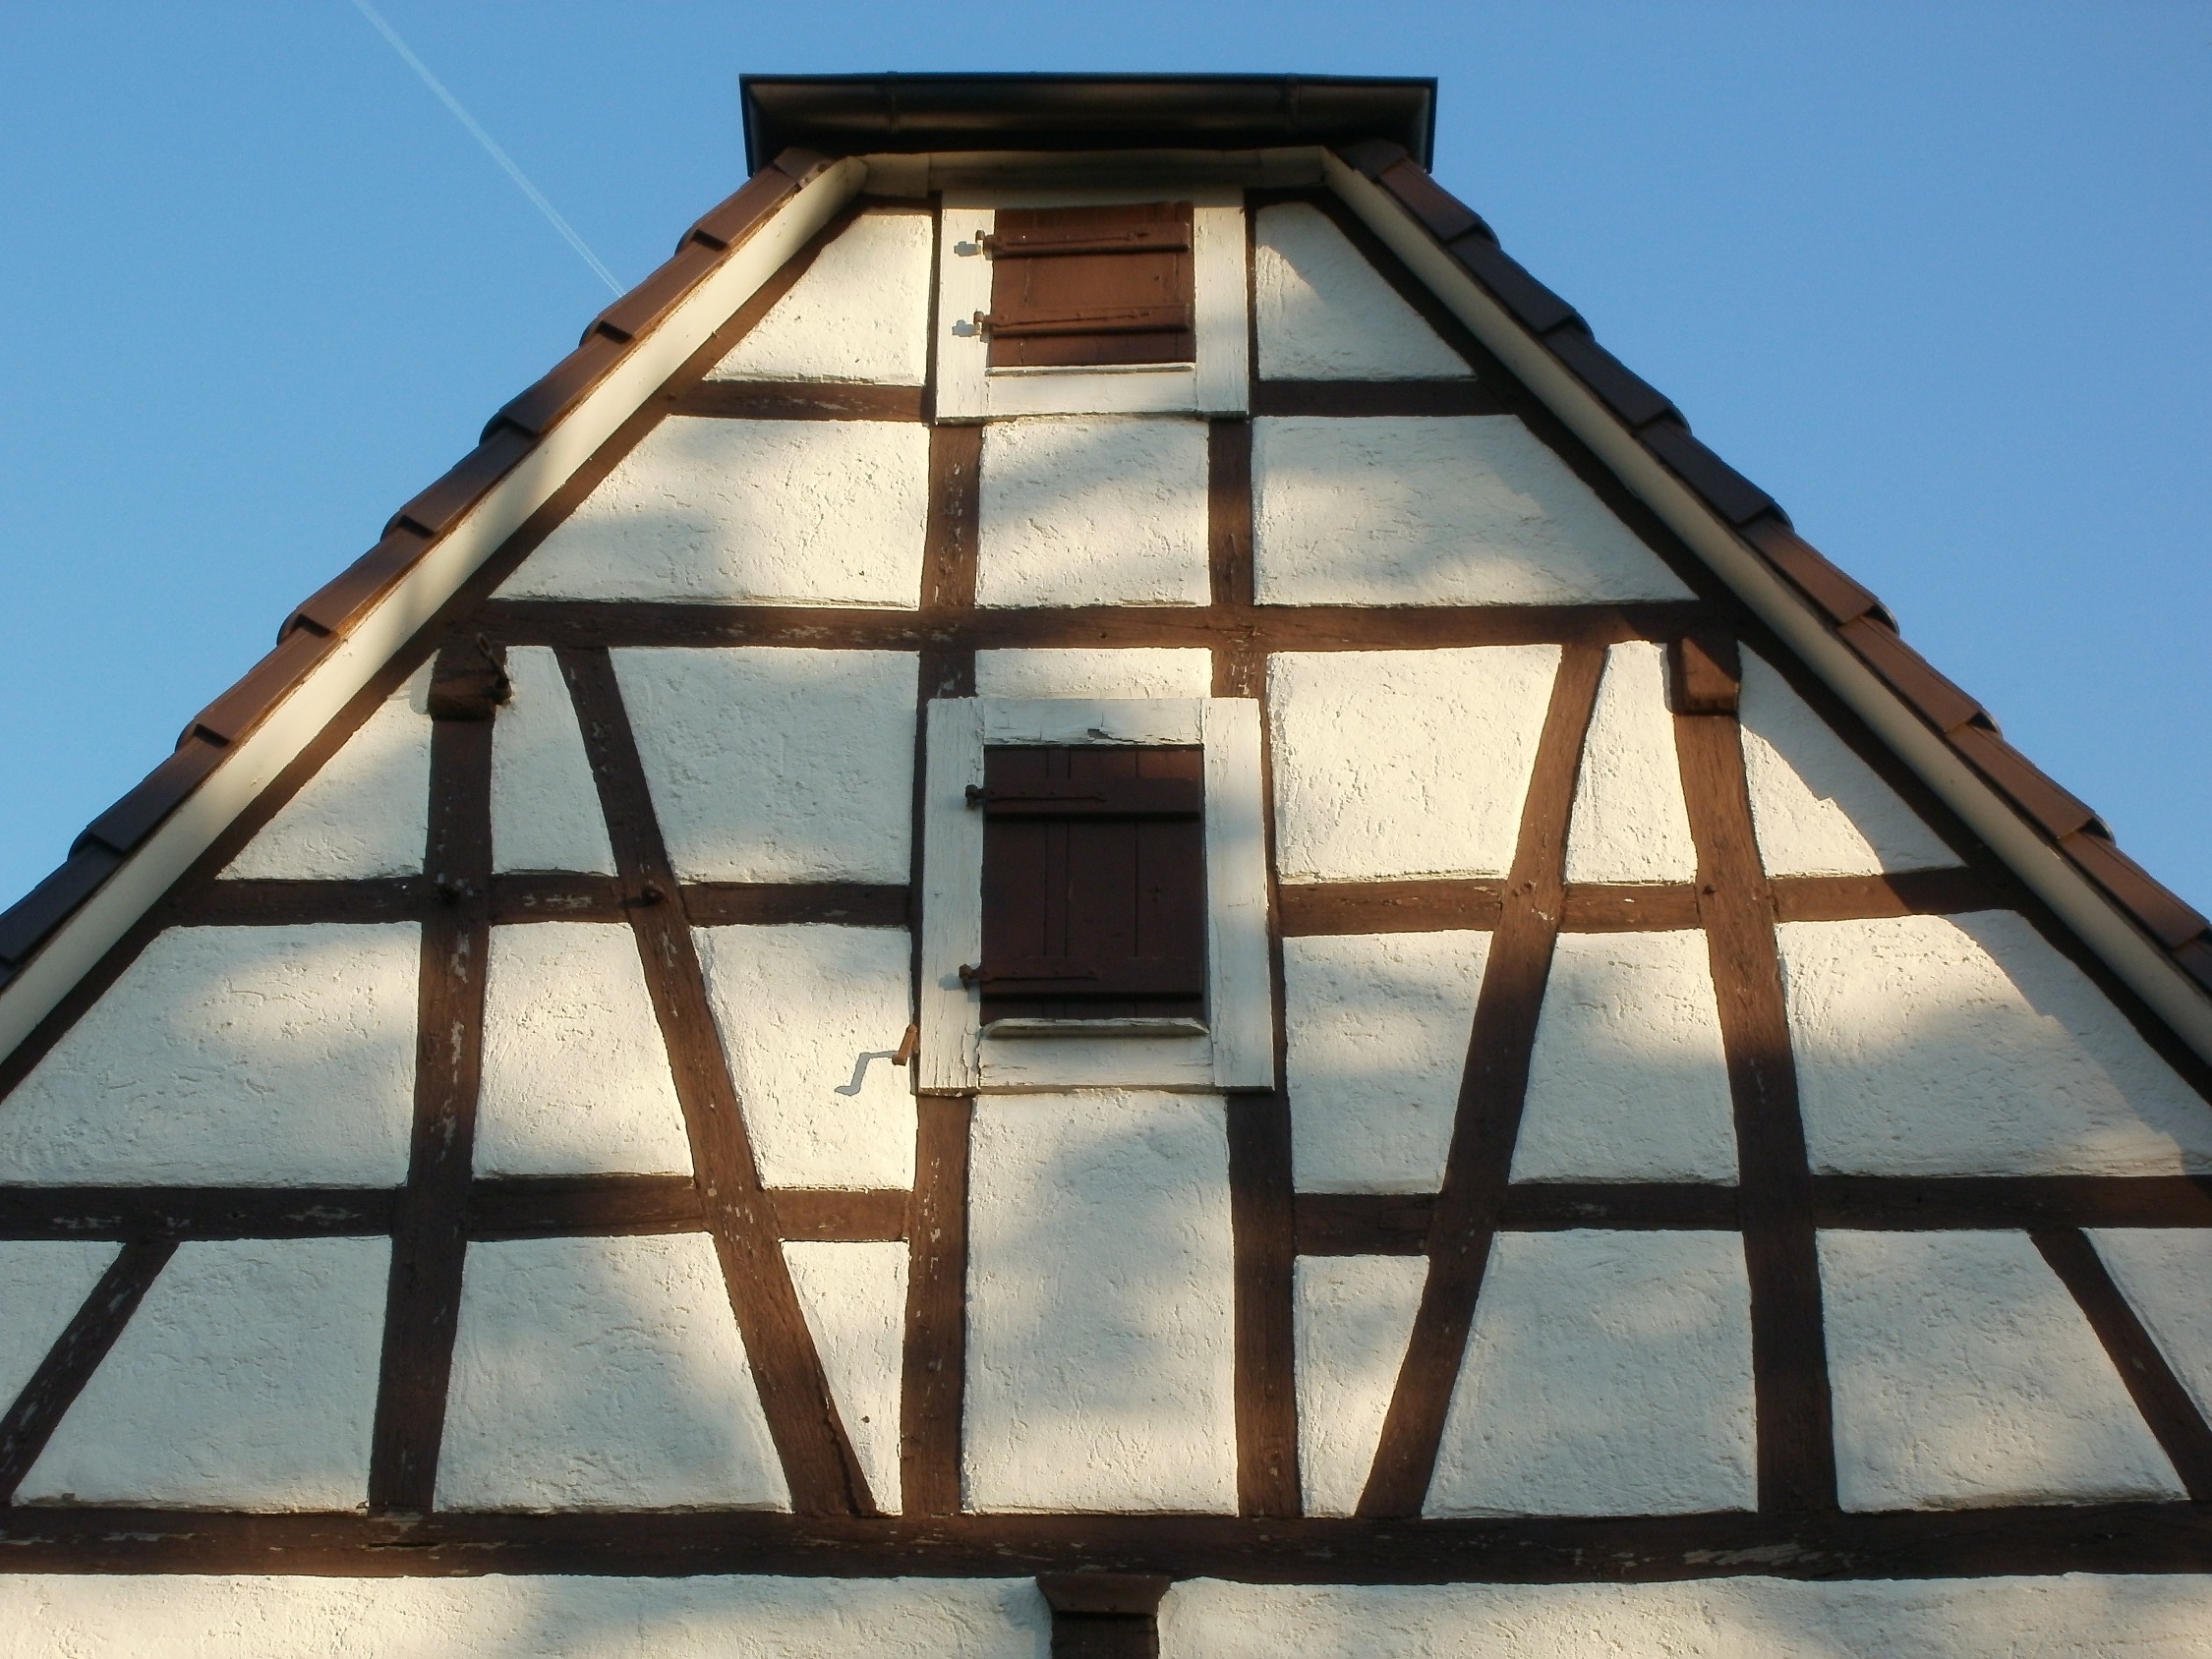
architecture, structure, house, window, roof, building, old, construction, facade, exterior, historic, material, attic, dome, gable, pediment, daylighting, timber framing, schwetzingen, outdoor structure